Tom Kerwin

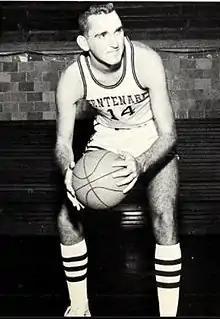
Kerwin as a senior at Centenary

Thomas Vincent Kerwin (born July 7, 1944) is a retired American professional basketball player. Kerwin played college basketball at Centenary College of Louisiana. A 6'7" forward, Kerwin was taken in the 1966 NBA draft by the San Francisco Warriors with the 3rd pick in the 5th round (43rd overall). He played with the Pittsburgh Pipers for one season, his first game was on October 24, 1967. He played in 13 games, for 68 minutes in total, scoring 14 points on a .318 field goal percentage, while also recovering 20 rebounds. He did, however, stay on the team long enough to win an ABA championship with the team before retiring.